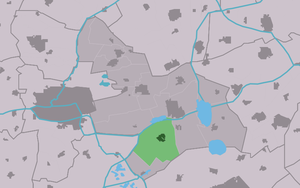
Garyp est un village situé dans la commune néerlandaise de Tytsjerksteradiel, dans la province de la Frise. Son nom en néerlandais est Garijp. Le 1ᵉʳ janvier 2009, le village comptait 1 922 habitants.